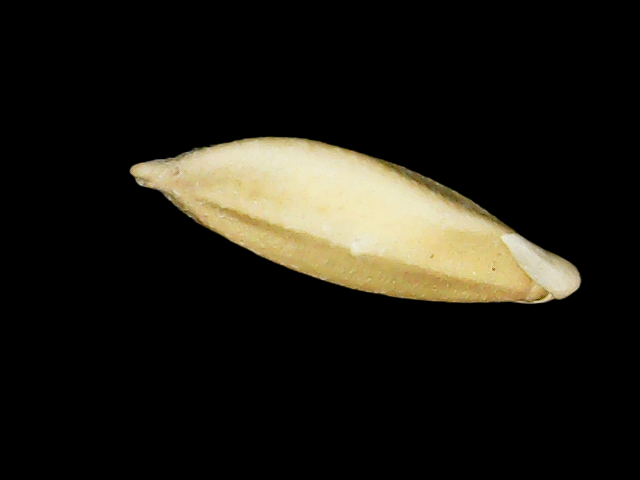
Rice variety: Binadhan08